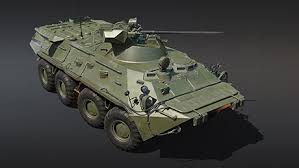
Label: BTR